Nokomis Library

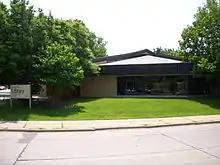
A one-story sandstone building with a gently sloping roof sits behind a green lawn and some dense trees.

In 1999, the Minneapolis Library Board issued a report entitled "Outlook Twenty Ten" identifying the changing needs of each of the system's libraries. Deeming Nokomis crowded and outdated, the report proposed three options. Option A proposed combining Nokomis with the nearby Roosevelt Community Library in a space and closing both Nokomis and Roosevelt. This would have allowed the library to operate out of a state-of-the-art building at an undecided location. Option B recommended moving Nokomis to a different site without moving Roosevelt. The new library there would have been . Option C included capital improvements to Nokomis, such as replacing carpeting, signs, and the roof. A 2003 update to the report identified a project start date of 2007, with full closure in 2008 and a reopening in 2009.